Lake Saka Nature Reserve

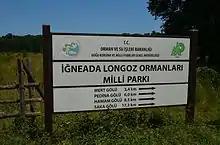
Directional road sign for Lake Saka at the entrance of İğneada Floodplain Forests National Park near İğneada.

The Lake Saka Nature Reserve is a nature reserve at Sivriler village of Demirköy district in Kırklareli Province of Turkey close to İğneada on the Black Sea coast. It gets its name from the Lake Saka, which is in the boundaries of the İğneada Floodplain Forests National Park. It is from Demirköy, and from İğneada.